Sacred Cod

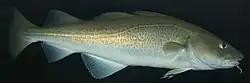

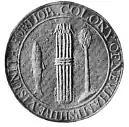

Codfishing was the first industry practiced by Europeans in Massachusetts, and it is said that the colony's first export was a cargo of fish.